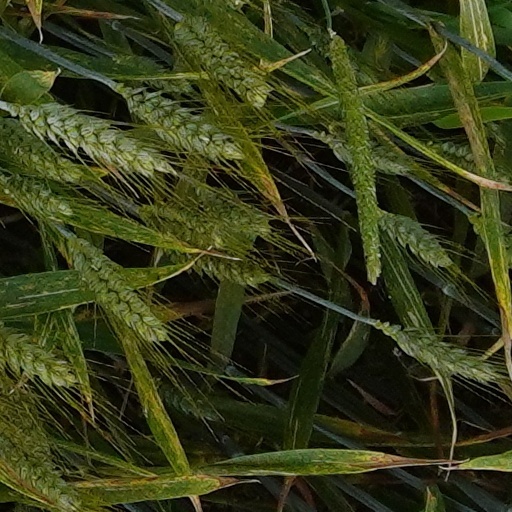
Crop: wheat